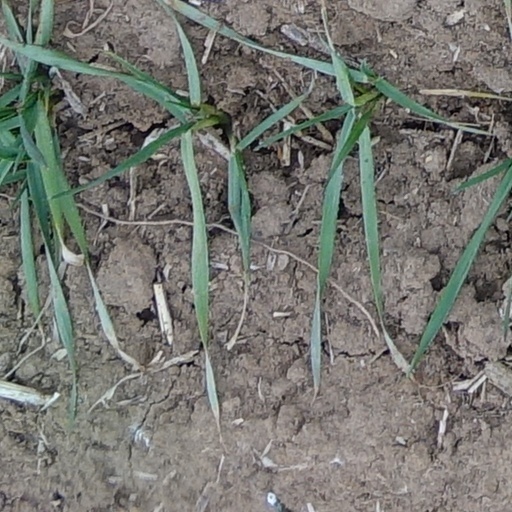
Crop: wheat